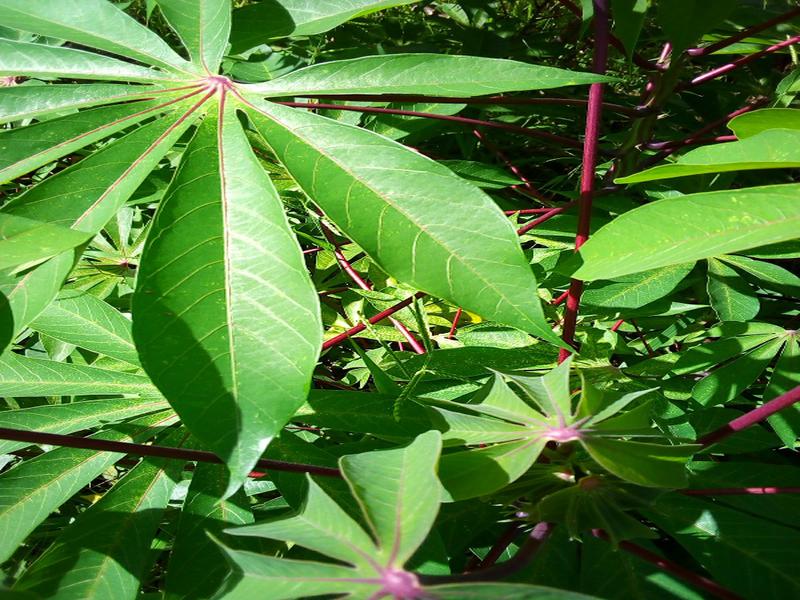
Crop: cassava
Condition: healthy